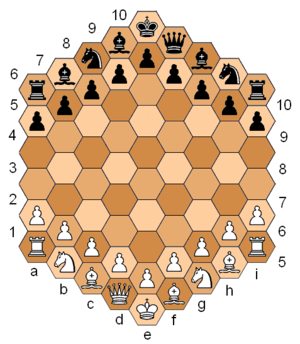
Les échecs hexagonaux sont des variantes du jeu d'échecs jouées sur des échiquiers de forme hexagonale. La majorité des variantes sont jouées sur un échiquier hexagonal de 91 cases. La variante la plus connue sont les échecs hexagonaux de Glinski.